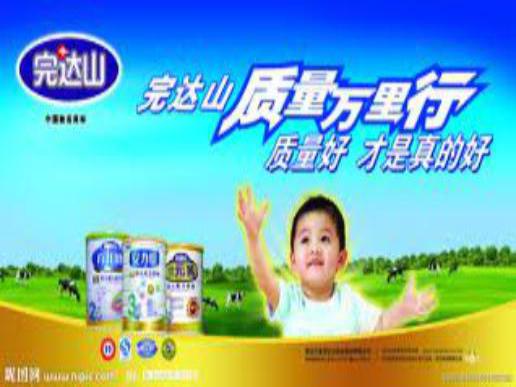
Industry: Food